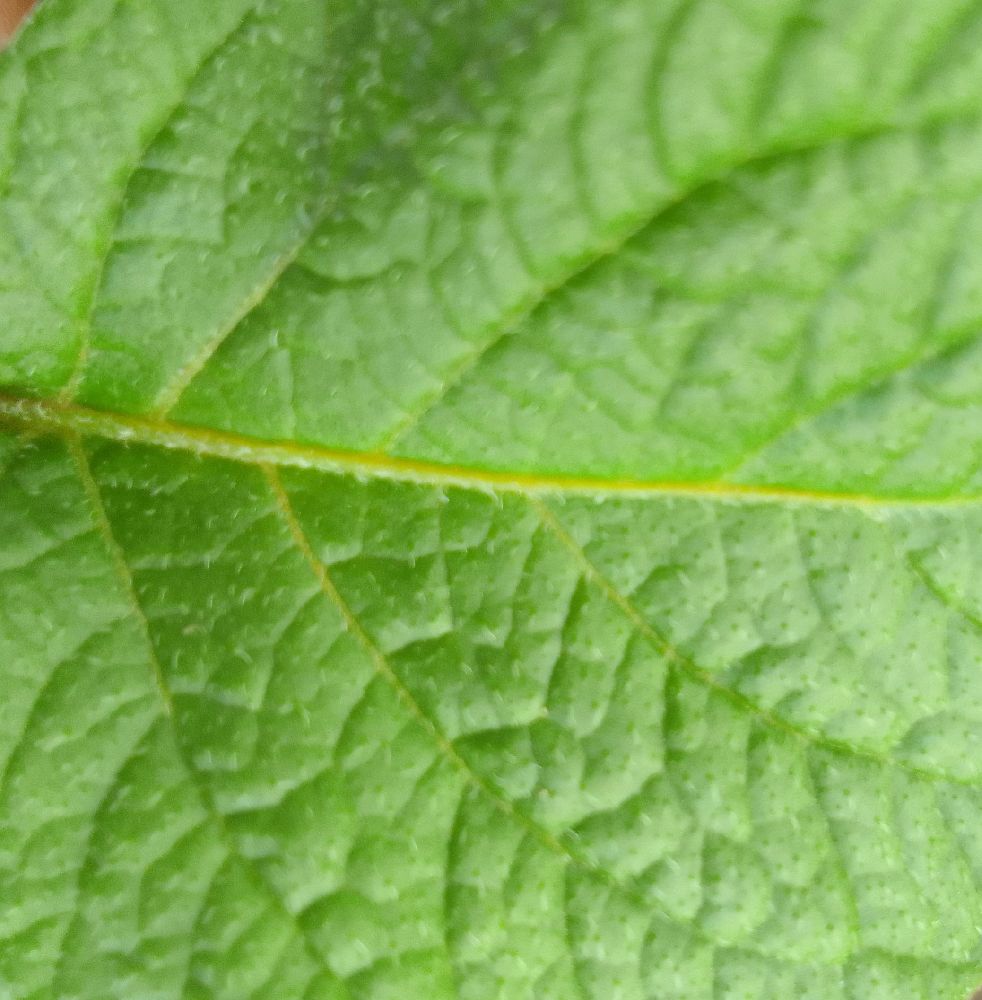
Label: Healthy